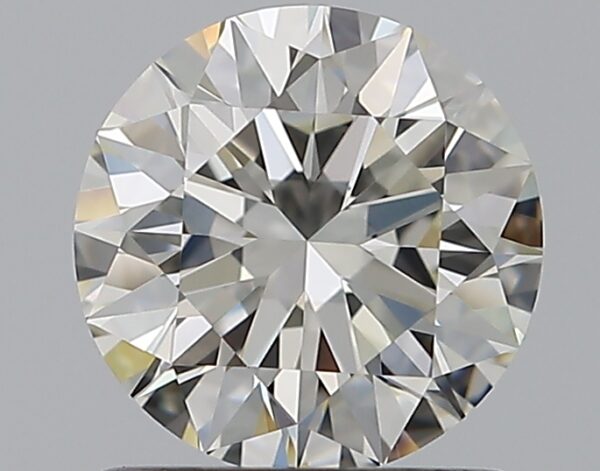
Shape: round
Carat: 1.01
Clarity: IF
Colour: I
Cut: EX
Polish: EX
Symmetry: EX
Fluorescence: F
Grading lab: GIA
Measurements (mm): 6.39 x 6.43 x 3.98